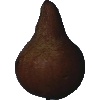
Label: Pear Kaiser 1